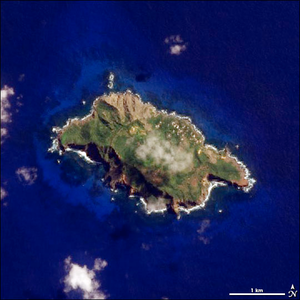
L'île Pitcairn, en anglais Pitcairn Island et en pitcairnais Pitkern, est une île de l'océan Pacifique, principale terre du territoire britannique des îles Pitcairn et abritant la capitale Adamstown. Pitcairn se situe à environ 5 000 km des côtes de la Nouvelle-Zélande et autour de 5 700 km de celles de l'Amérique du Sud et n'est accessible que par bateau depuis l'archipel des Gambier, qui possède la piste d'atterrissage la plus proche, situé à environ 540 km à l'ouest-nord-ouest.
Les îles Pitcairn sont un groupe de cinq petites îles, situées dans le Pacifique sud, sous le tropique du Capricorne